Mauser C78 "zig-zag"

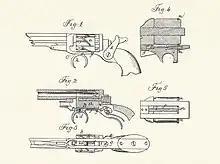
E.K. Roots patent 1855 for cylinder rotation. The Mauser C78 uses same principle.

The first developed C78 models were single-action revolvers (Hahnspanner). They had a closed frame that was loaded through a tailgate. The closed frame was later also used for the manufacture of hunting rifles for hunting small game.